Rufus Lewis

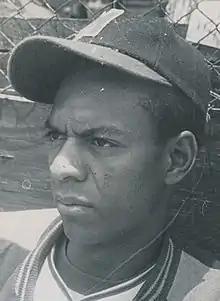

Rufus Lewis (December 13, 1919 – December 17, 1999) was an American professional baseball pitcher who played in Negro league baseball, as well as in Cuban, Mexican and Venezuelan professional leagues affiliated to organized baseball.